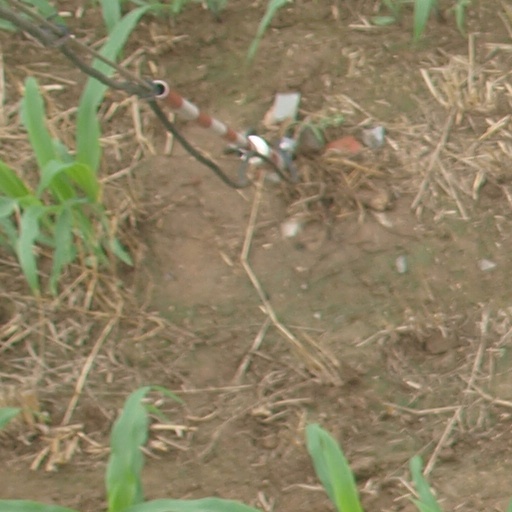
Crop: maize; corn